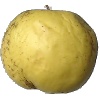
Label: Apple Golden 1